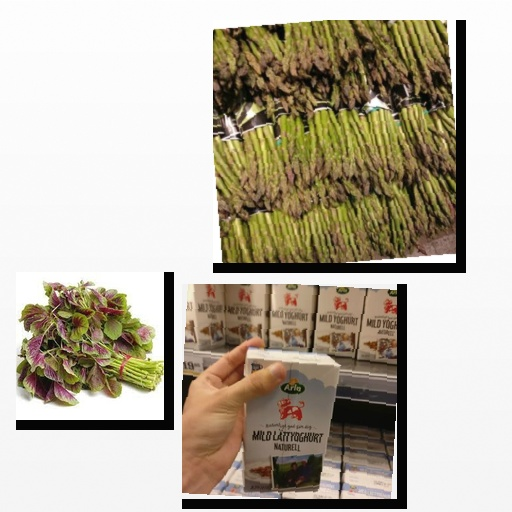
Food items: amaranth, asparagus, natural_low_fat_yogurt